Fresh Kills Landfill

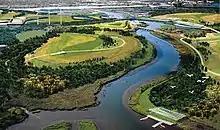
A depiction of the future Fresh Kills Park

After the September 11, 2001 attacks, Fresh Kills was temporarily reopened as a sorting ground for roughly a third of the rubble from Ground Zero. More than 1,600 personal effects were retrieved during this time. About of rubble came here for sorting.